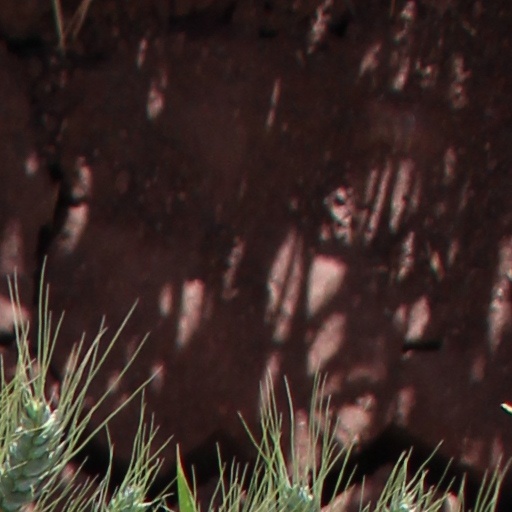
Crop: wheat